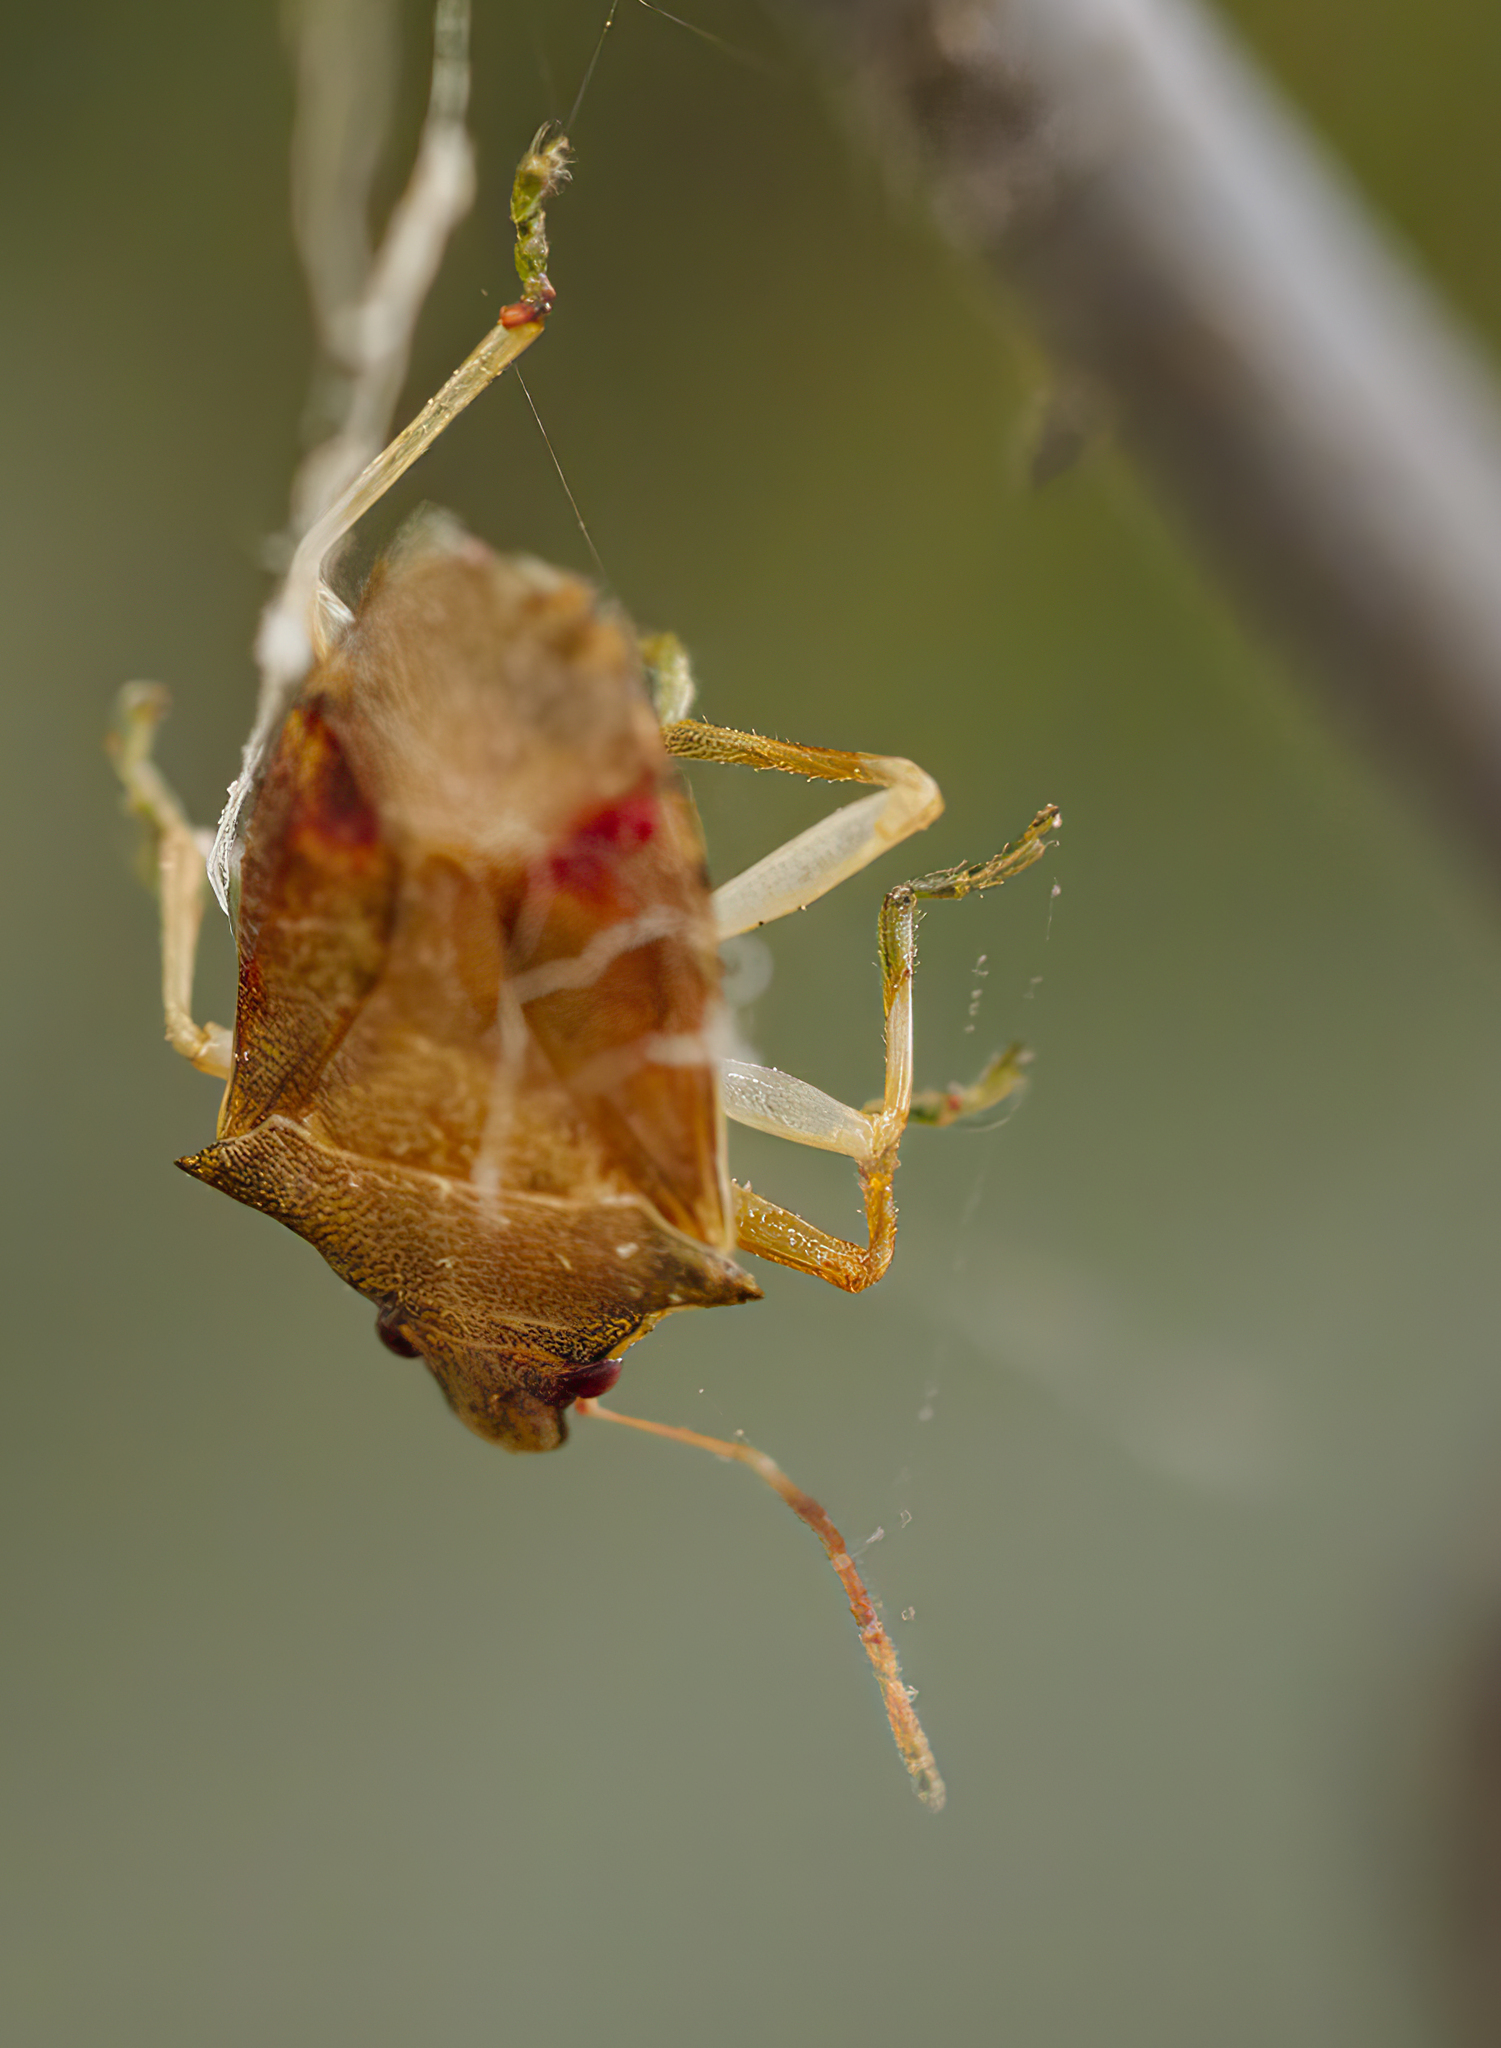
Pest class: stink_bug